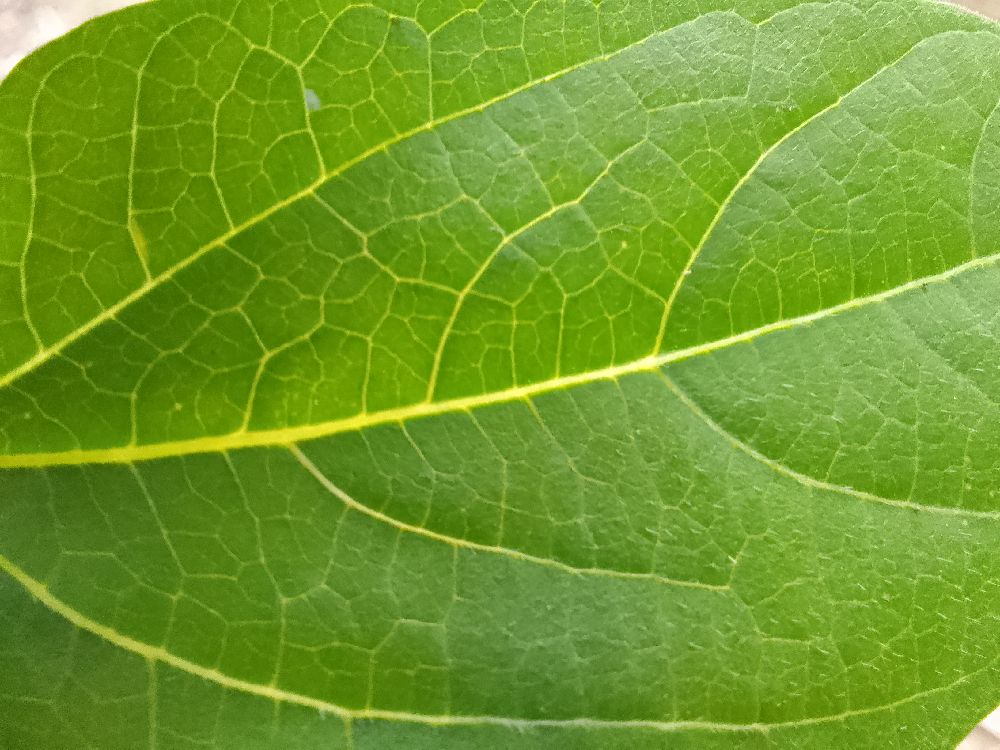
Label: healthy